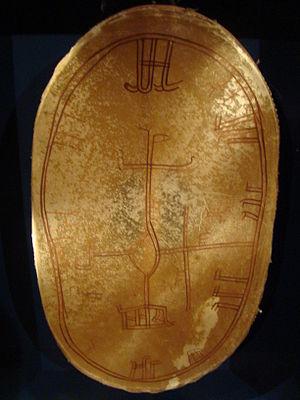
La religion saami est l'ancienne religion des peuples sames ou saamis. La connaissance que nous en avons est essentiellement basée sur des sources archéologiques et des témoignages des missionnaires chrétiens dans le nord de la Scandinavie entre le Moyen Âge et le début du XVIIIᵉ siècle. Certaines de ces descriptions sont cependant biaisées, relevant les mœurs qu’ils décrivent à un simple paganisme ou à de la supertsition.
Un tambour — du persan tambûr — est un instrument de musique à percussion constitué d'un fût sur lequel sont tendues une ou plusieurs peaux, frappées à l'aide des doigts ou de baguettes prévues à cet effet. La vibration ainsi obtenue est amplifiée par le fût qui fait office de caisse de résonance, parfois modifiée par un timbre en acier ou en boyau naturel ou synthétique.